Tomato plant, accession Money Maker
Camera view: bottom (45 deg); turntable rotation: 270 degrees
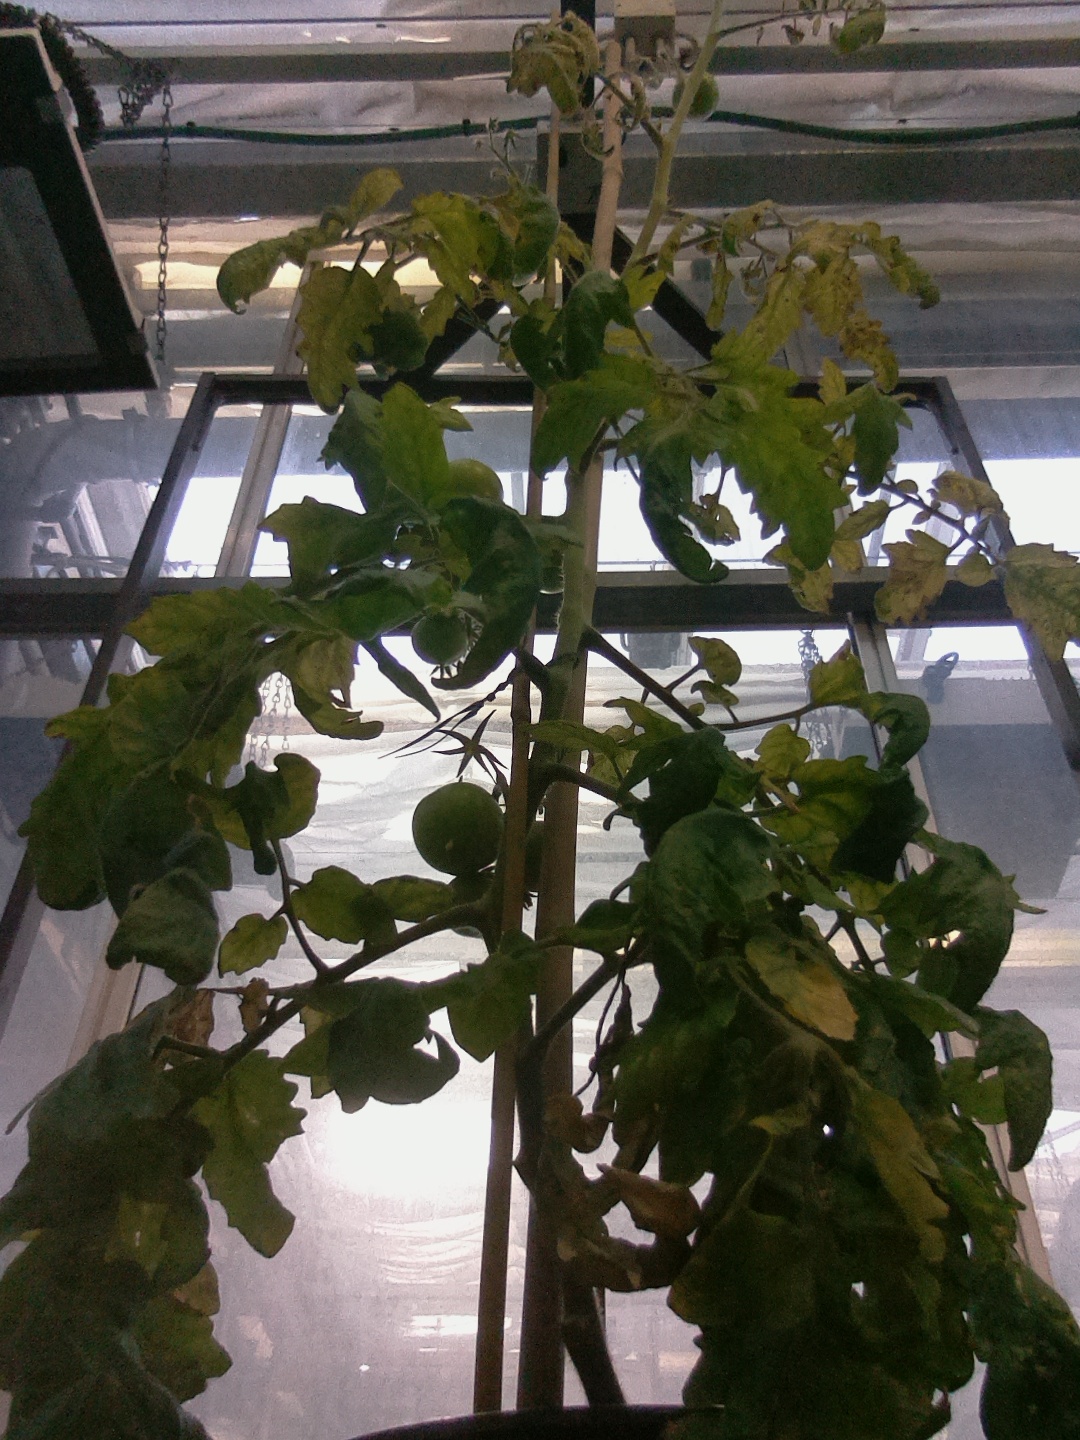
BBCH growth stage 79: 90% -100% of final fruit size